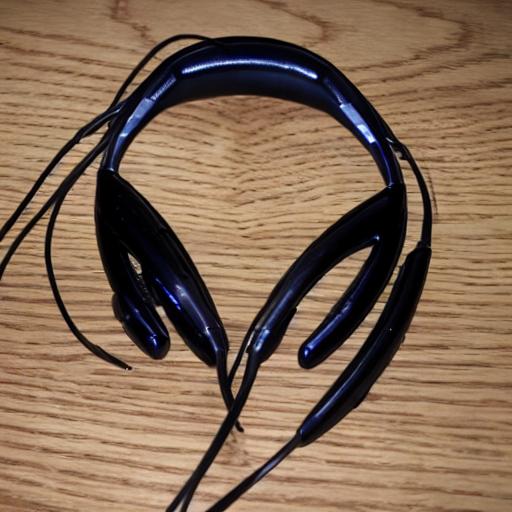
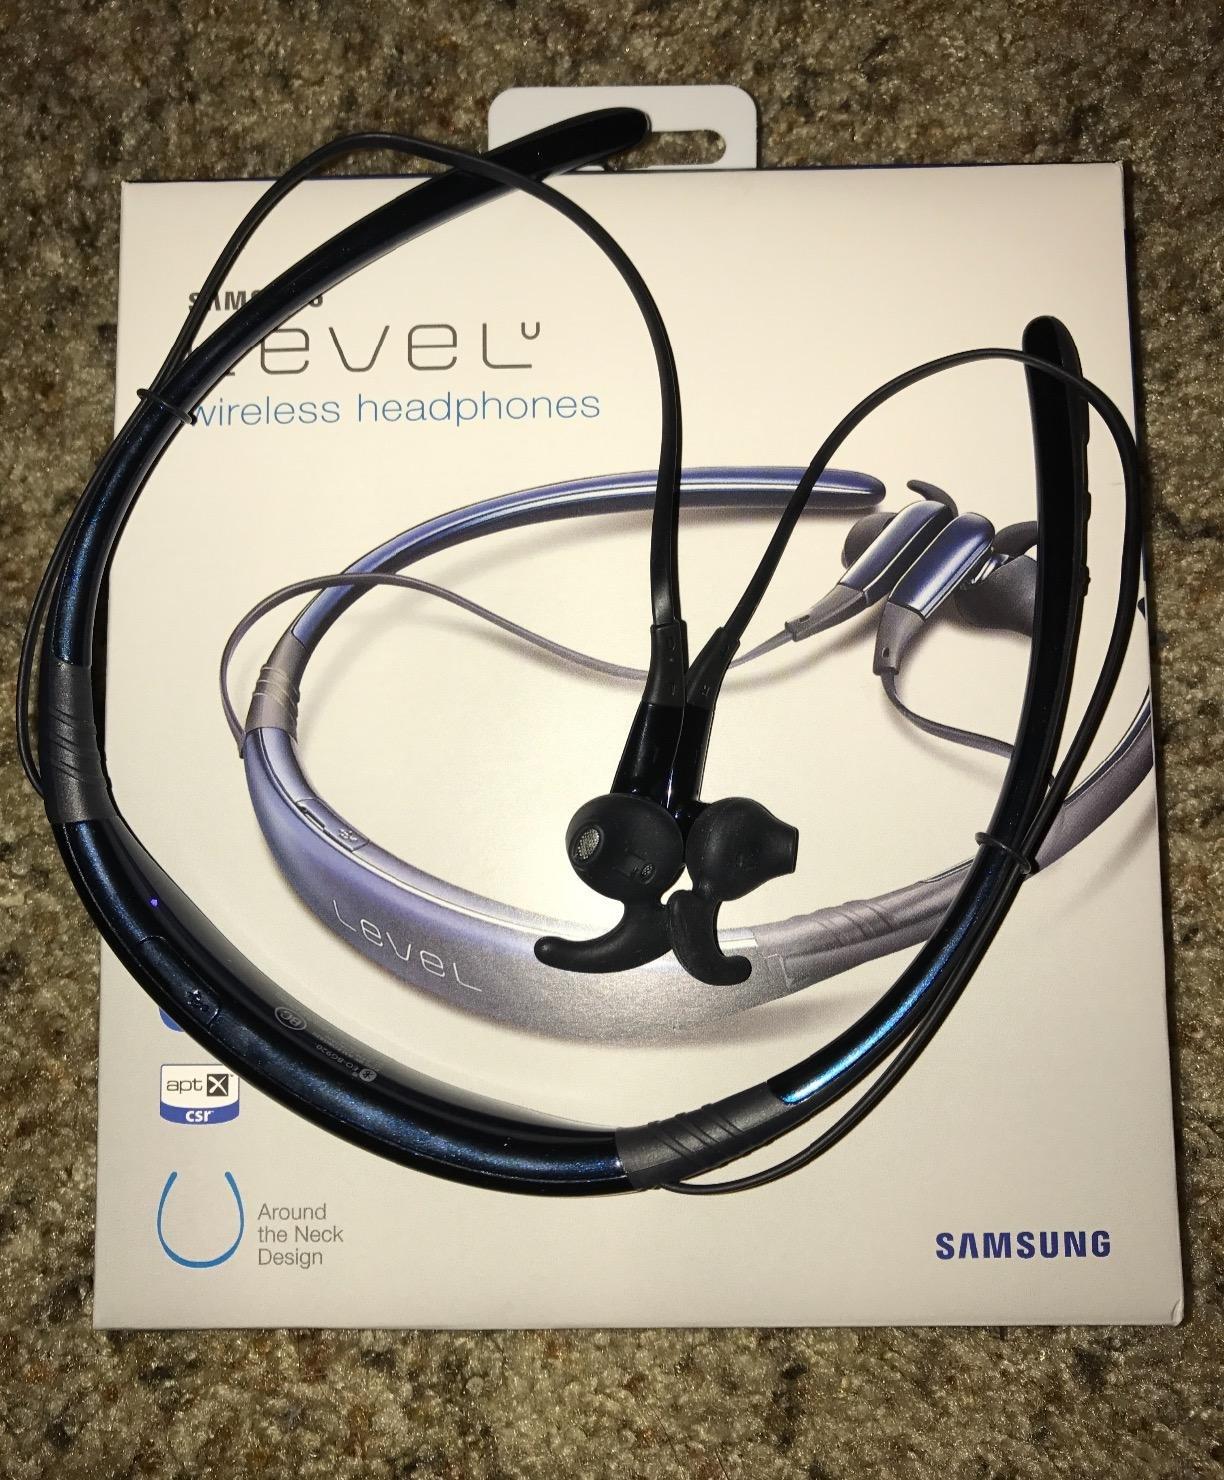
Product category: headphones
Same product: no